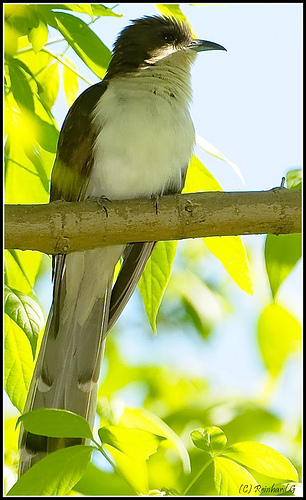
this bird is brown and white with a slightly curved beak.
the bird has white breast, abdomen and side, on its coverts are dark brown colored feathers.
this bird has a white chest, throat, and abdomen, and a slightly curved beak: the tips of it's inner and outer rectices are tipped with white, and his main body is dark gray.
a bird with a black bill and a white belly.
this bird has a a scruffy white belly and breast and a brown head.
this particular bird has a white breast and brown secondaries
this bird has a green crown as well as a white bellythe bird has a small curved black bill and a white belly.
this particular bird has a belly that is white and has gray secondaries
this is a mostly white bird with some yellow on its crown and wings.
Species: Black Billed Cuckoo